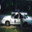
Label: automobile